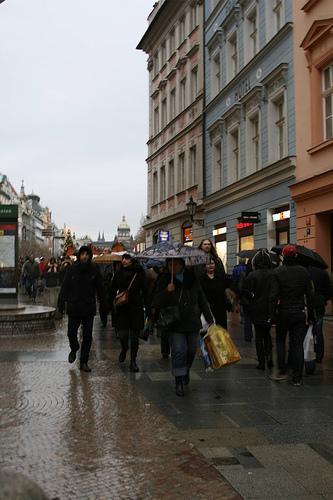
Weather: rain or strom